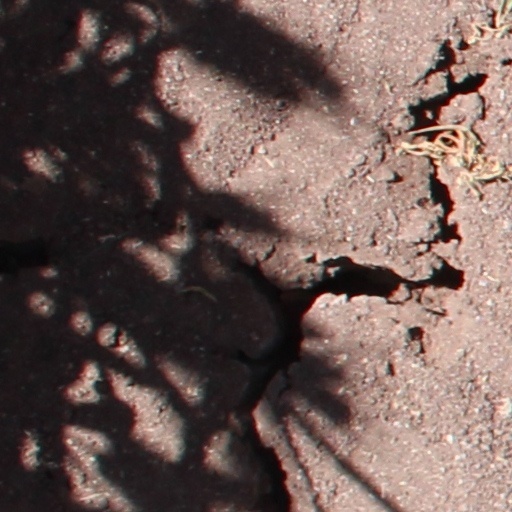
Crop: wheat